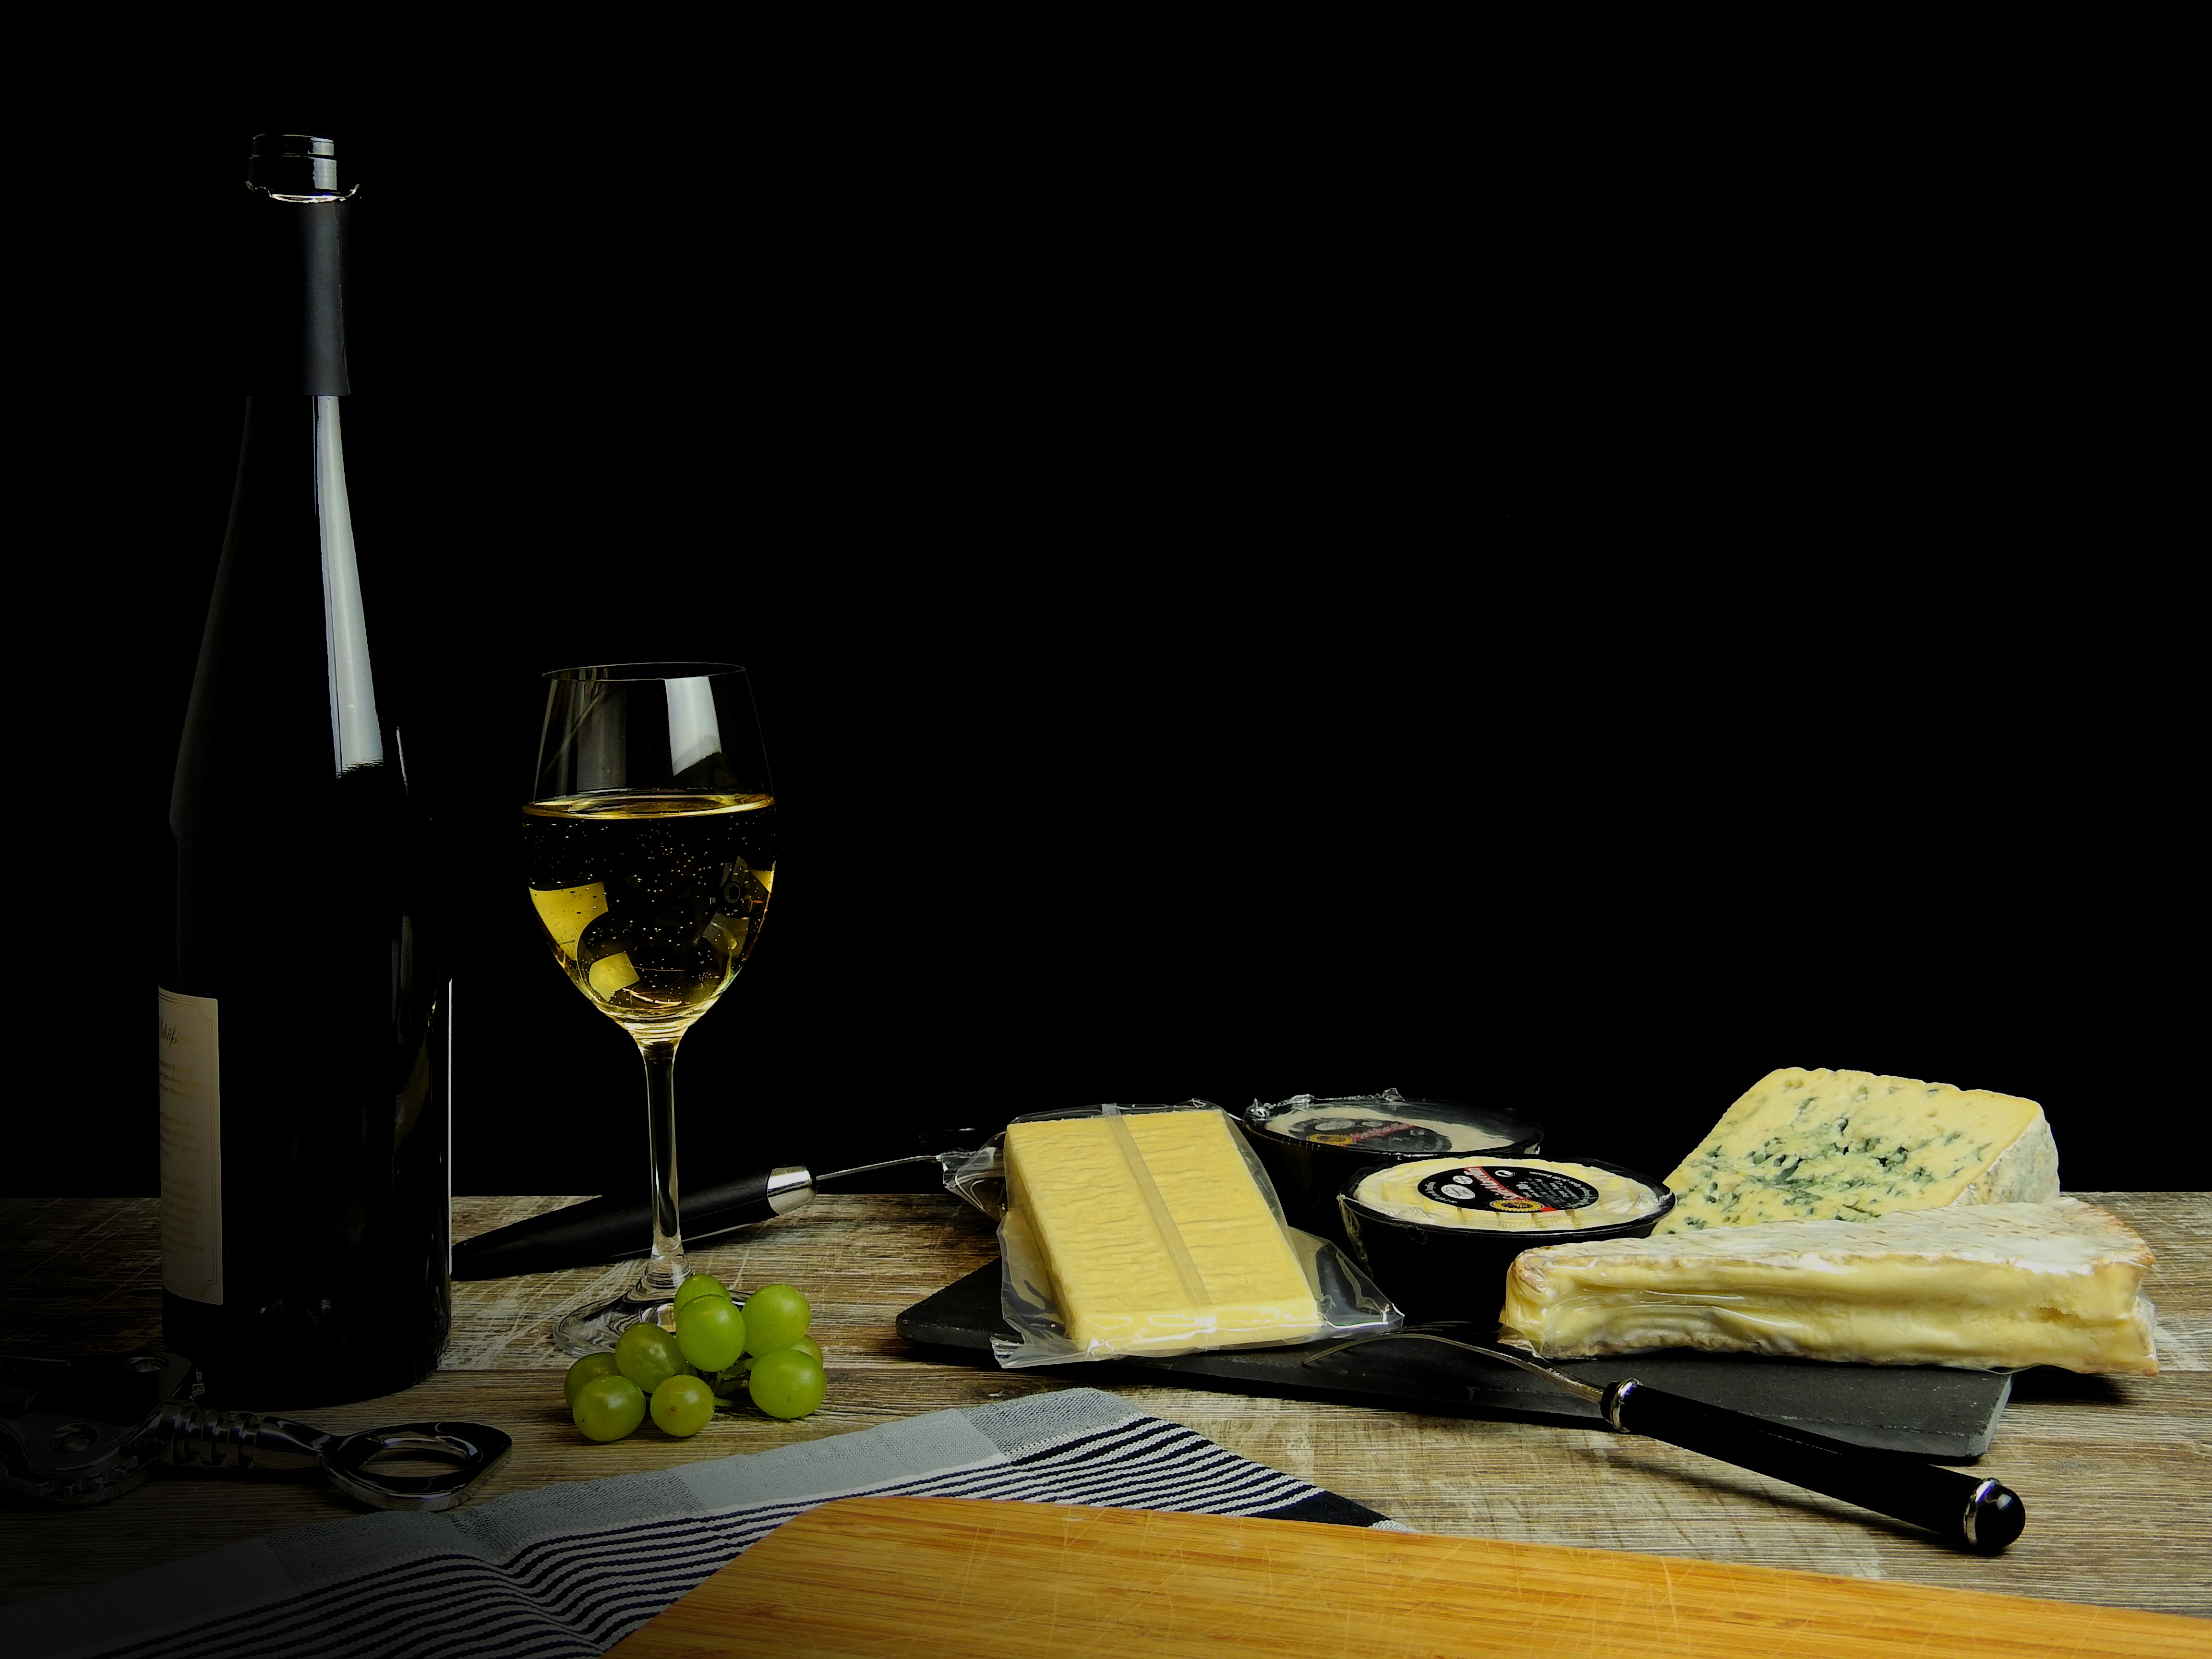
liquid, wine, glass, food, drink, bottle, lighting, eat, delicious, still life, alcohol, cheese, painting, wine bottle, wine glass, alcoholic, grapes, champagne, liqueur, dine, benefit from, delicacy, white wine, milk product, alcoholic beverage, still life photography, distilled beverage